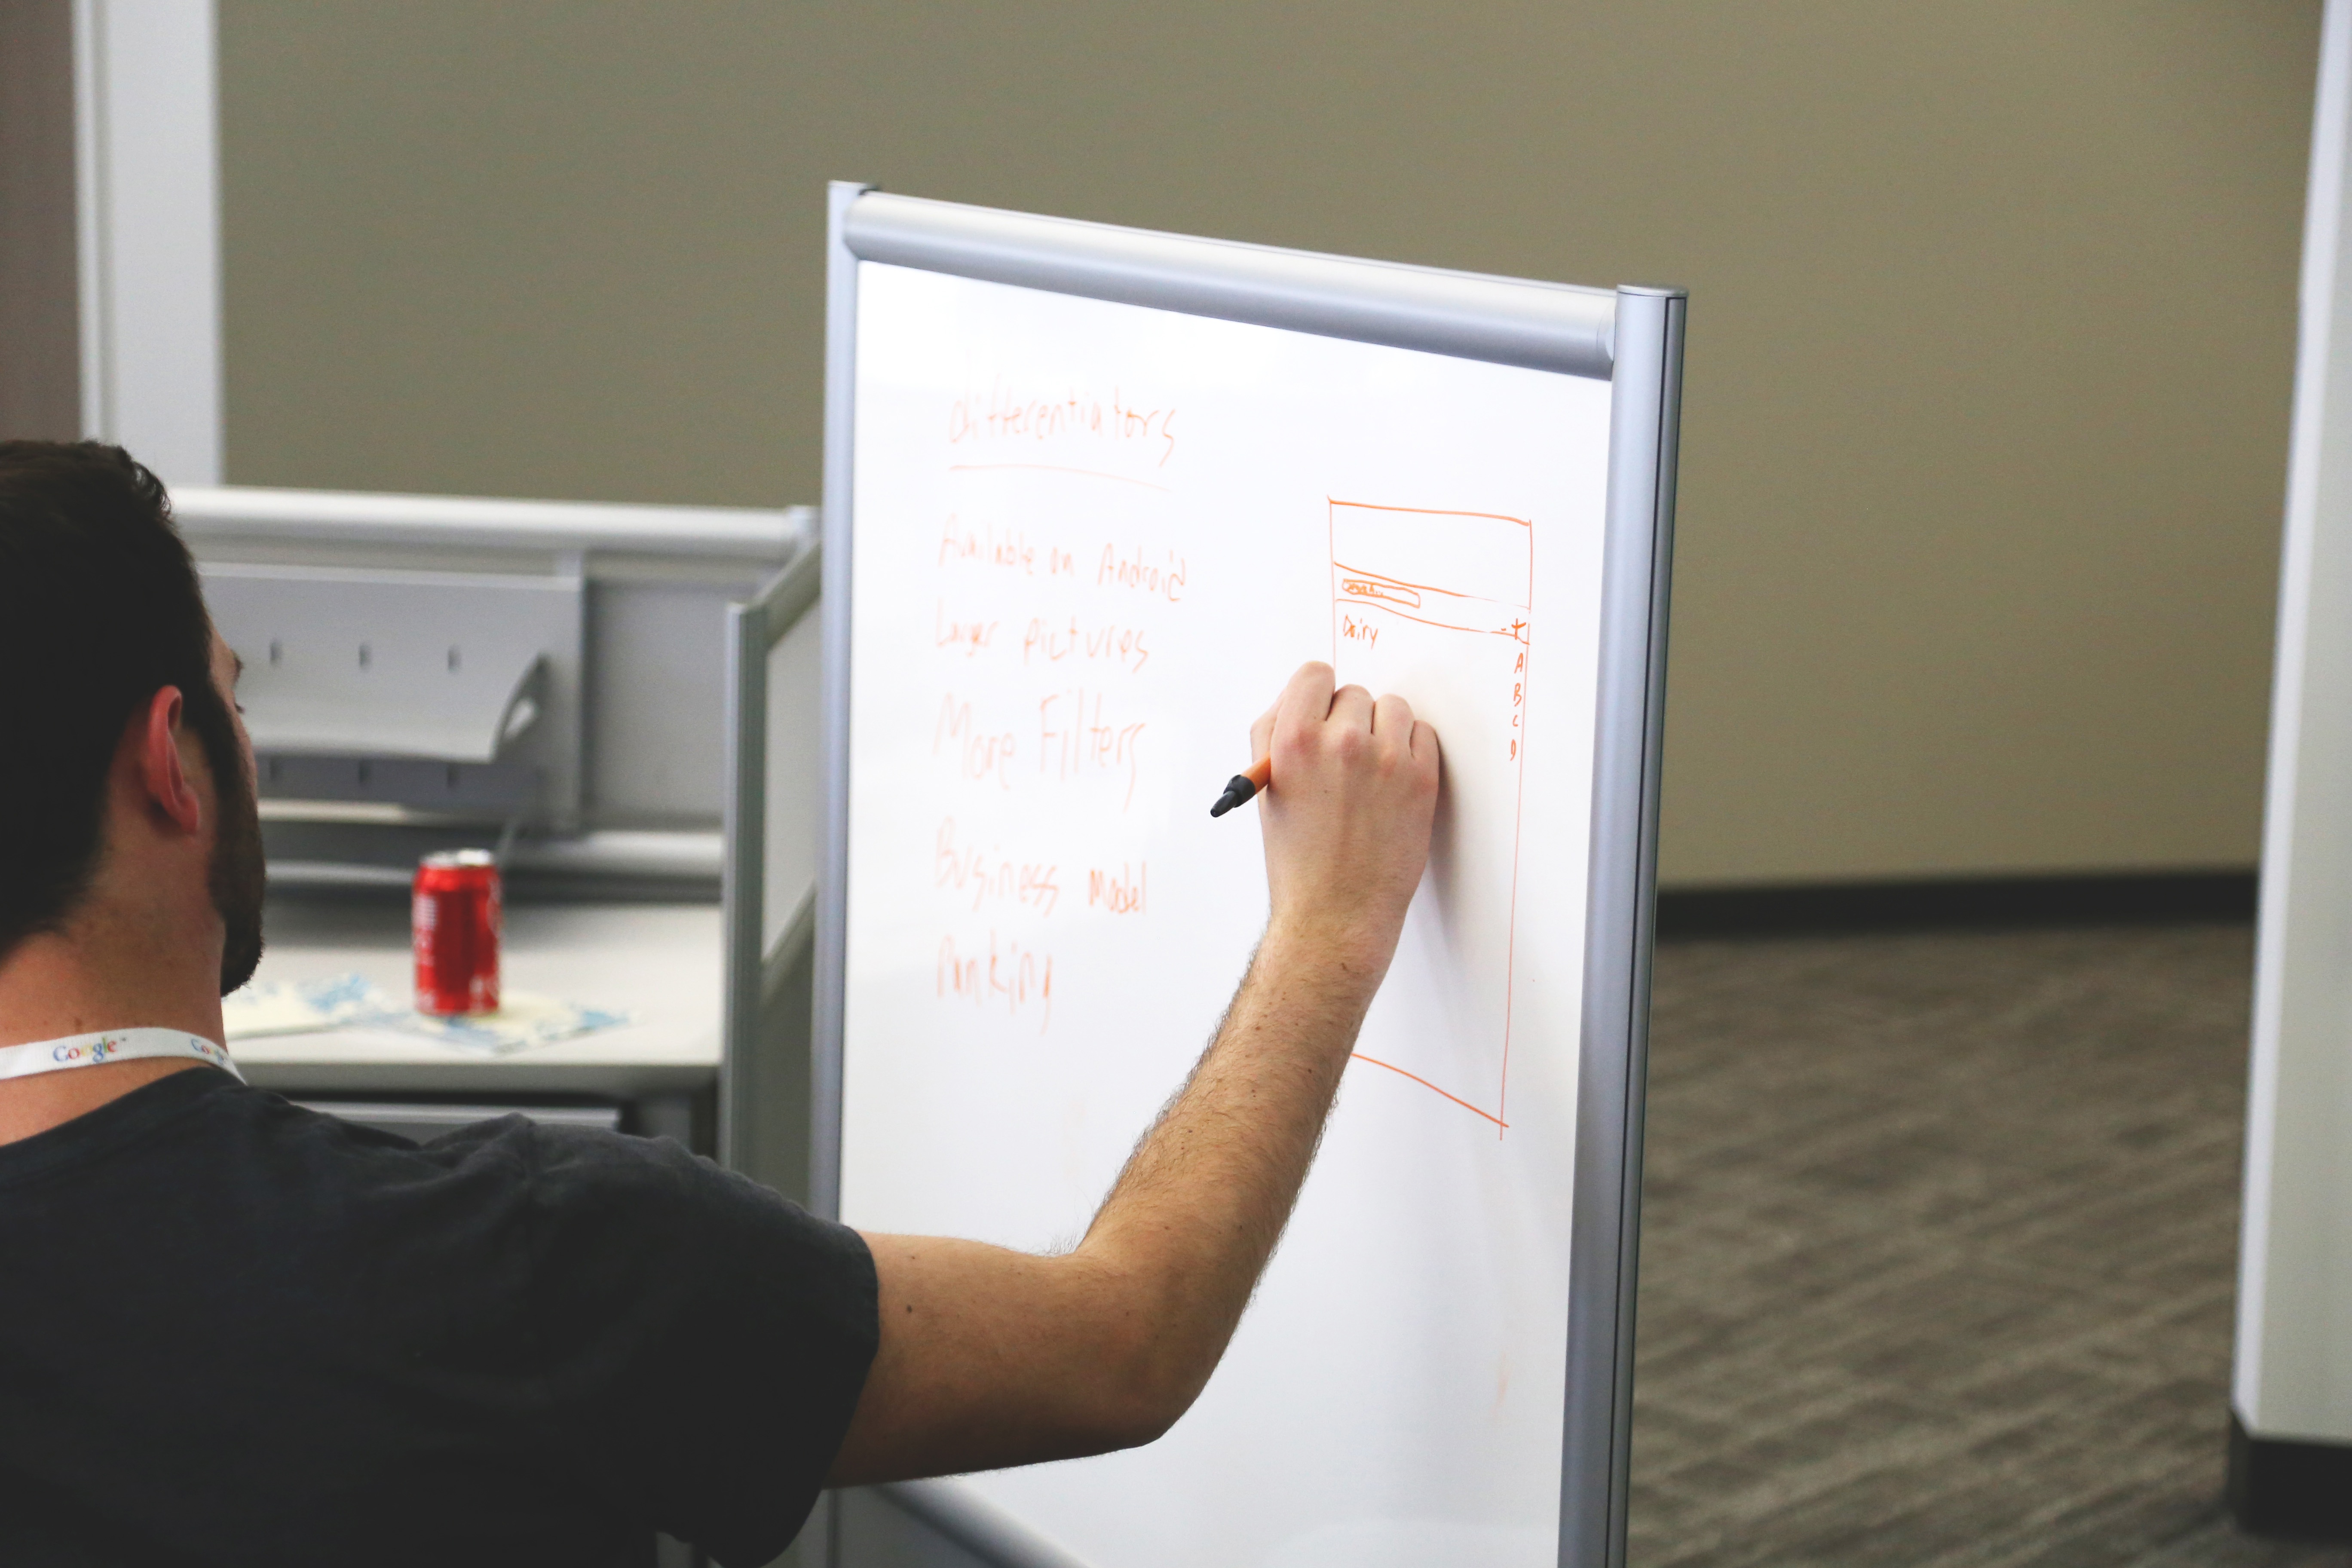
hand, man, structure, board, guy, show, office, business, education, present, brand, project, startup, engineering, sketch, drawing, creativity, design, vision, diagram, strategy, marker, plan, school, whiteboard, planning, idea, draw, solution, college, presentation, development, teacher, marketing, management, explain, white board, start up